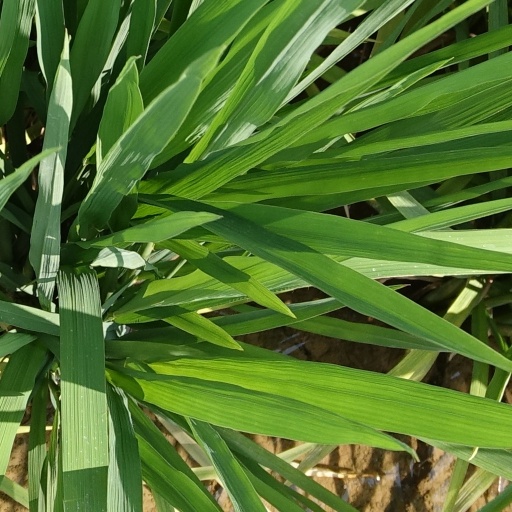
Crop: rice